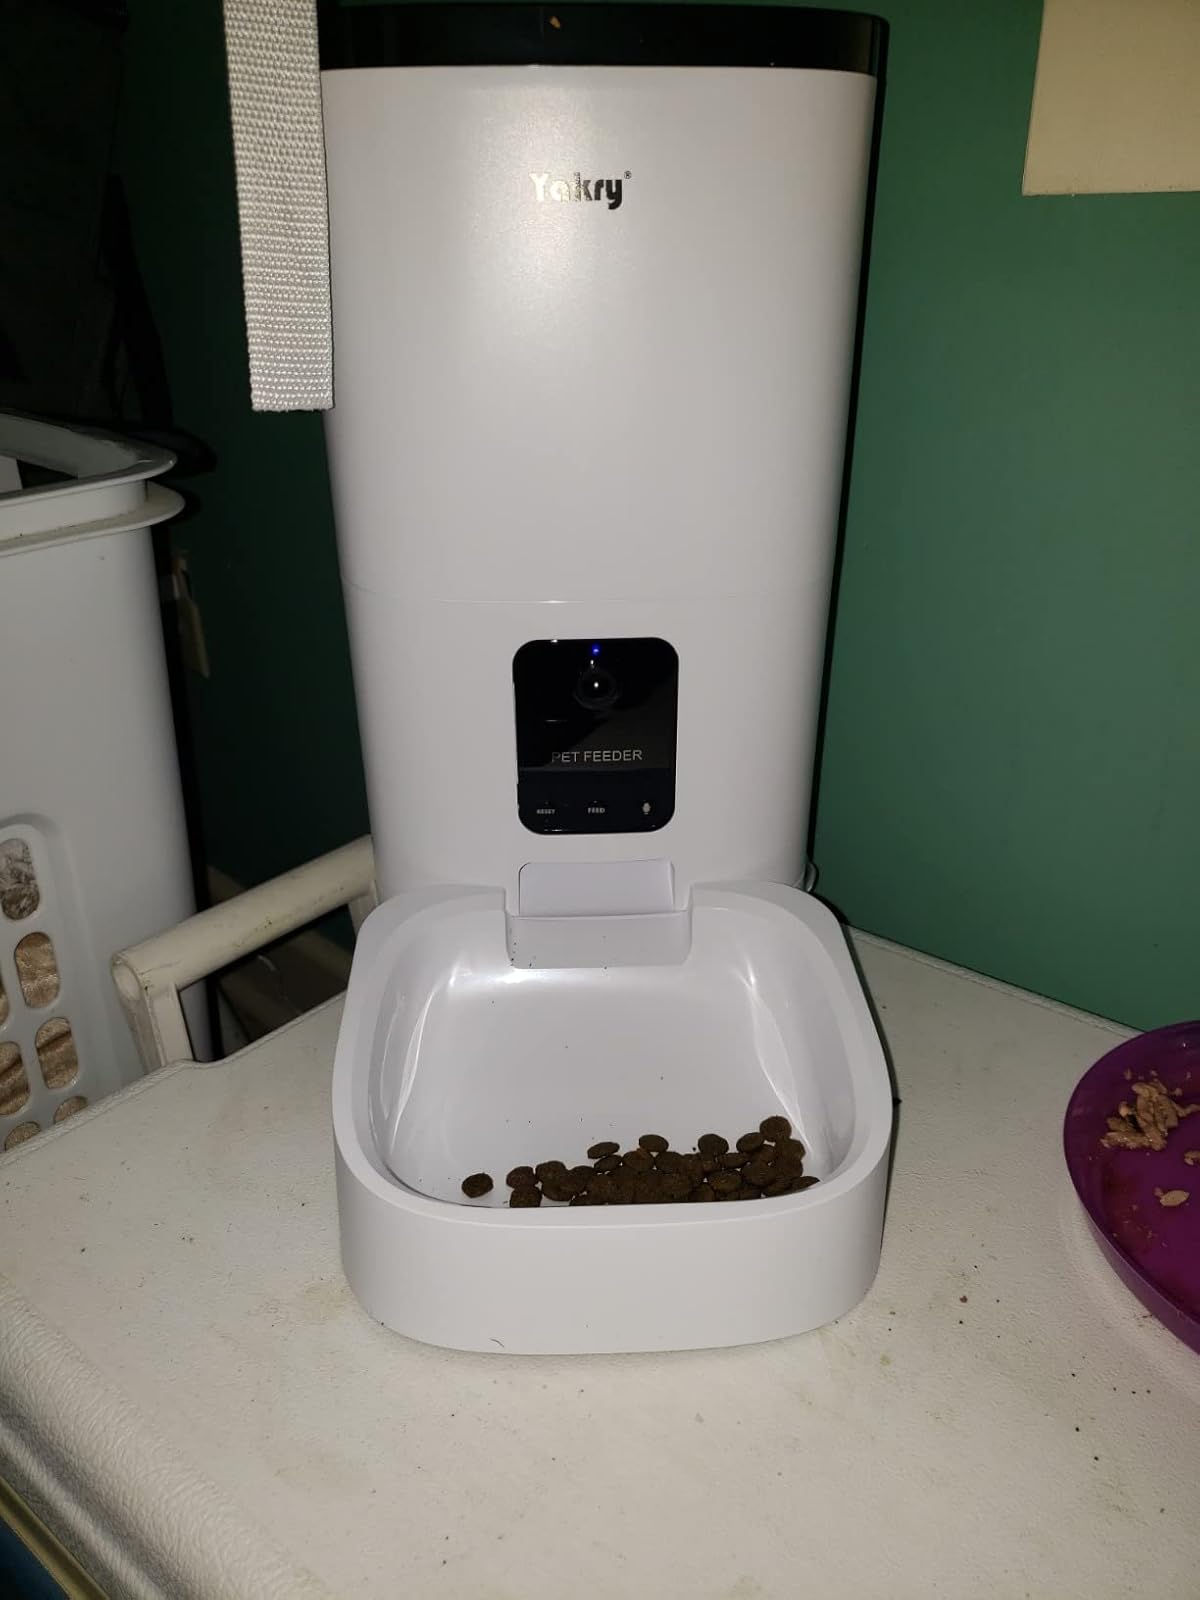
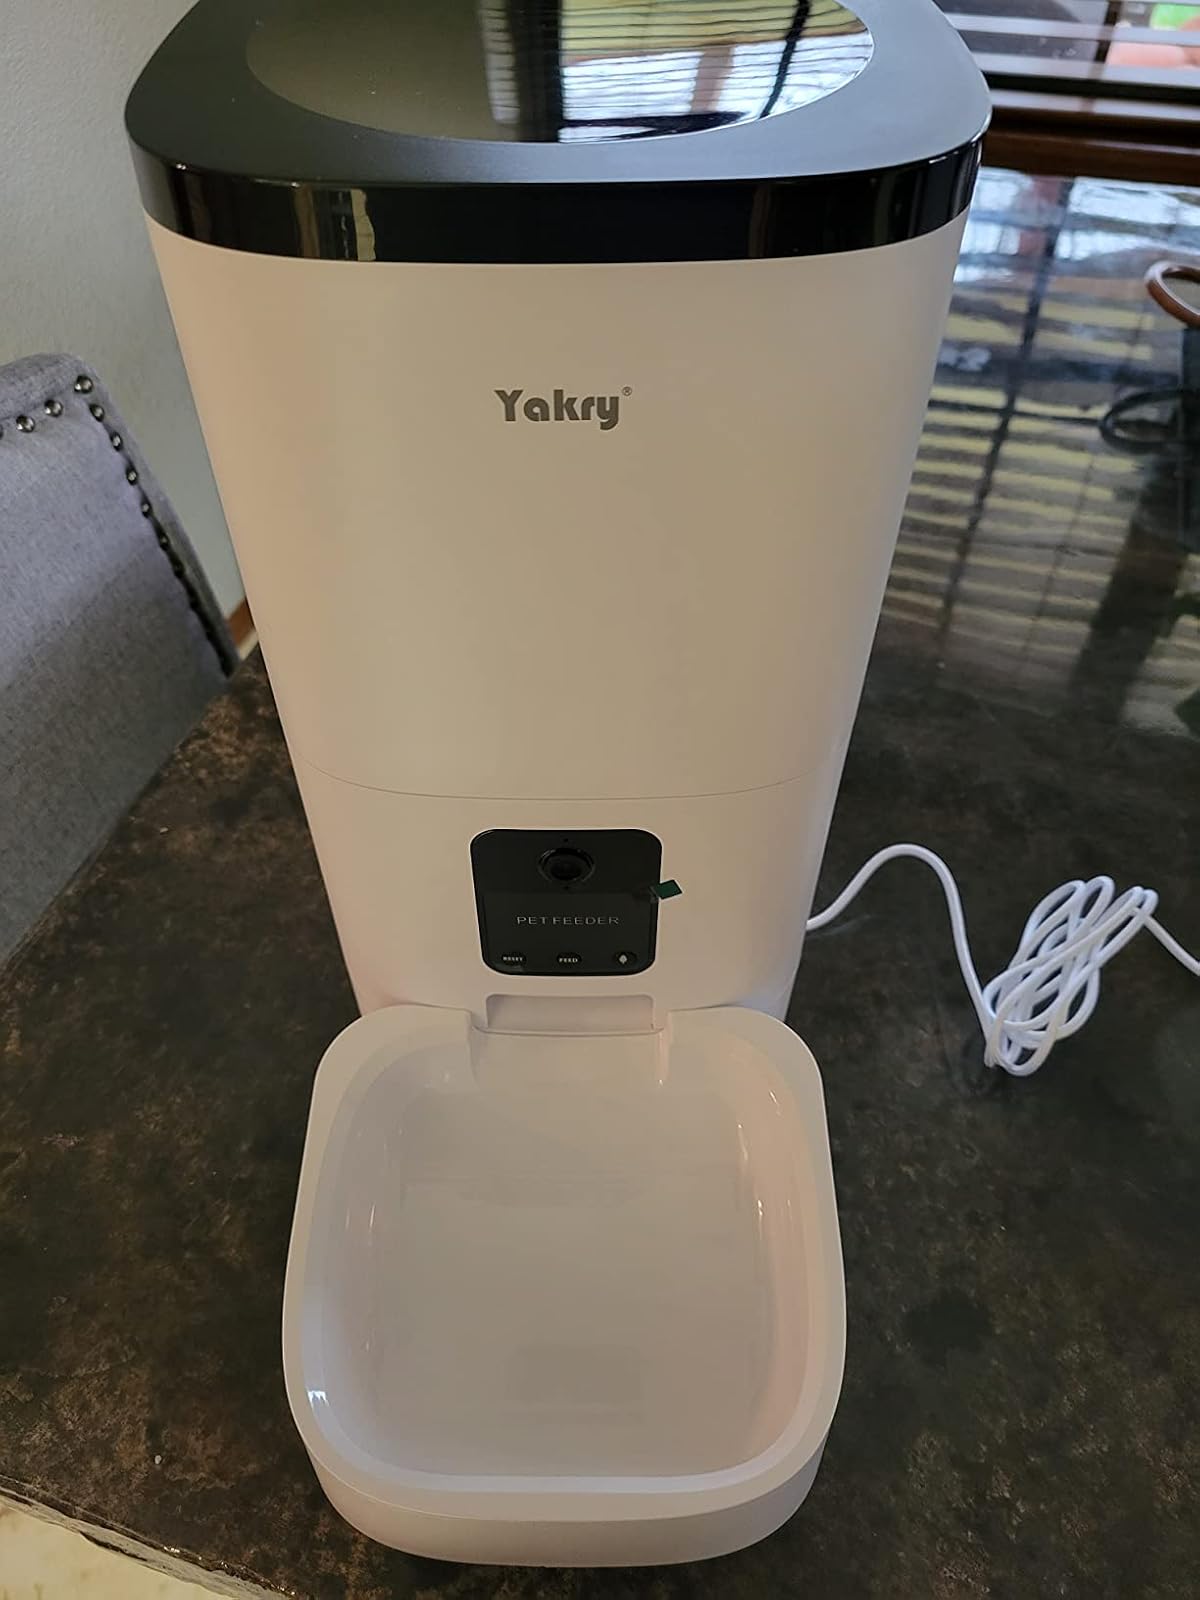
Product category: items_feeder
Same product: yes